San Gil Abad (Zaragoza)

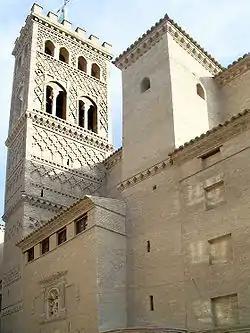
Exterior view of San Gil Abad.

After the Reconquista of the city from Islamic hands, a church was built in Romanesque style on an ancient Roman road; in the mid 14th-century, this edifice was destroyed to build a new church in Mudéjar style, later renewed in Baroque style during the 18th century.